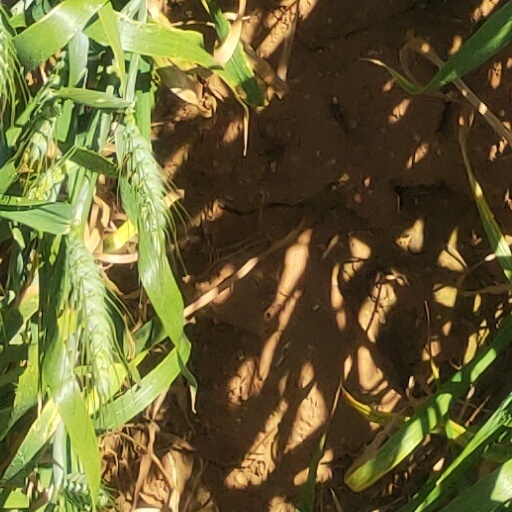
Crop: wheat